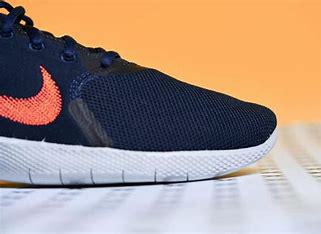
Brand: Nike
Model: Flex Experience Run 10